Theodora Palaiologina (Byzantine empress)

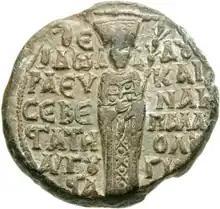
Seal of Theodora Palaiologina.

There is little evidence for Theodora's political role in the reign of her husband. She took an interest in the marriages of her two daughters Anna and Irene. She also intervened to gain clemency for courtiers who fell into disfavor. The evidence of her activities primarily concern her support of monastic communities. A number of documents survive from the archives of the Patmos and Lembiotissa monasteries from the years 1259 to 1281 attesting to her active involvement. When Michael pursued a policy of church union at the Second Council of Lyons in 1274, there is evidence showing Theodora originally sympathized with the anti-unionists. When she failed to persuade Michael to change his mind, she apparently supported the policy out of loyalty to Michael for she was later forced to publicly recant in 1283.